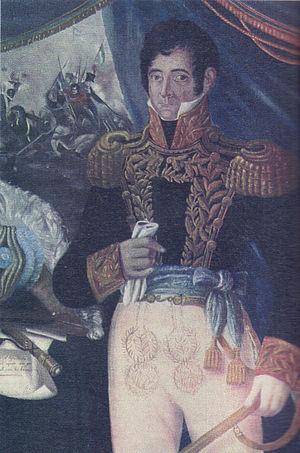
José Casimiro Rondeau est un militaire et homme politique argentin et uruguayen, qui joua un rôle de premier plan lors de la guerre d’indépendance des Provinces-Unies du Río de la Plata, laquelle fit suite à la révolution de Mai de 1810.